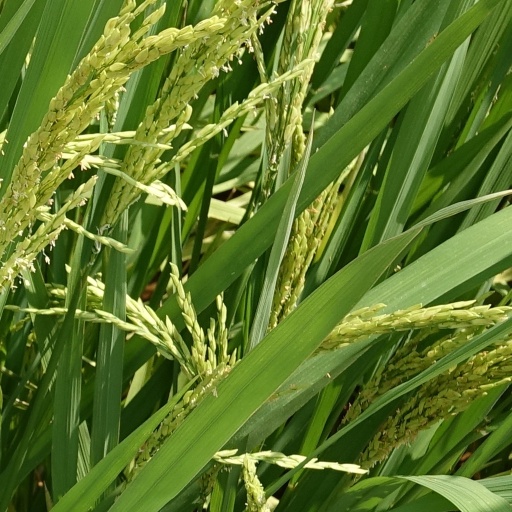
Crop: rice